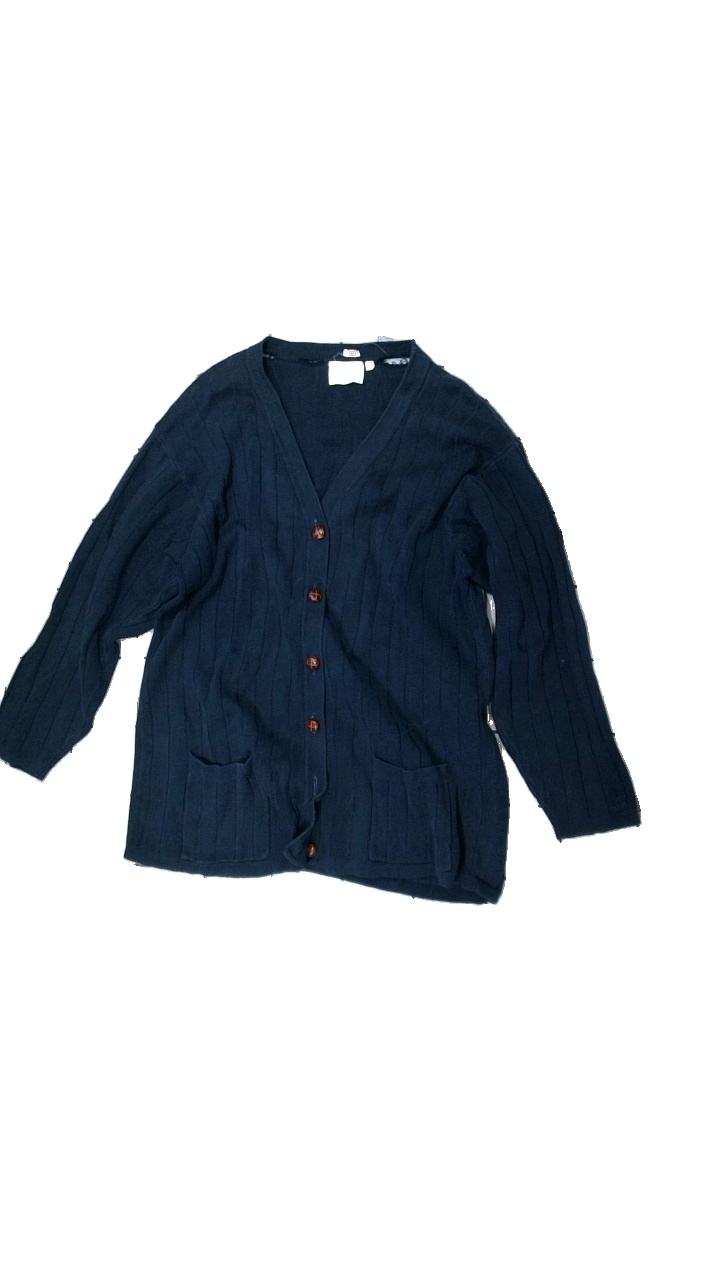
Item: Cardigan (Ladies)
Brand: Missing
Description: washed out
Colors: Blue
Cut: Regular
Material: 100% Cotton
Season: All
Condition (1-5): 3
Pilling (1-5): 5
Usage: Recycle
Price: <50